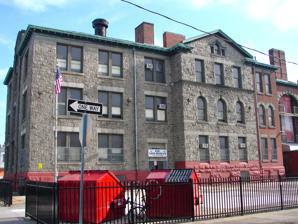
Building: Philip H. Sheridan School
Country: United States of America
Year built: 1900
United States historic place Philip H. Sheridan School U.S. National Register of Historic Places Philip H. Sheridan School, September 2010 Show map of Philadelphia Show map of Pennsylvania Show map of the United States Location 800 E. Ontario St., Philadelphia , Pennsylvania Coordinates 39°59′59″N 75°06′51″W / 39.9996°N 75.1142°W / 39.9996; -75.1142 Area 1 acre (0.40 ha) Built 1899–1900 Built by H.A. Miller & Son Architect Joseph W. Anschutz Architectural style Colonial Revival MPS Philadelphia Public Schools TR NRHP reference No. 88002322 Added to NRHP November 18, 1988 The Philip H. Sheridan Elementary School (as of 2022 known as the Gloria Casarez Elementary School ) [1] is an historic, American elementary school that is located in the Kensington neighborhood of Philadelphia , Pennsylvania . It is part of the School District of Philadelphia . It was added to the National Register of Historic Places in 1988. History and architectural features Built between 1899 and 1900, this historic structure is a three-story, five-bay, stone-and-brick building that was designed in the Colonial Revival style. It features a stone entrance pavilion, Palladian windows , and large arched openings. Three-story wings were added 1902 and 1910. It was added to the National Register of Historic Places in 1988. The school was named for Civil War General Philip Sheridan (1831–1888), one of the most famous Union Army generals of the American Civil War , who later oversaw brutal campaigns against Native Americans. In 2022, the school name was changed to the Gloria Casarez Elementary School. Gloria Casarez (December 13, 1971 – October 19, 2014) was an American civil rights leader in Philadelphia. Casarez was born in Philadelphia and grew up in the Kensington neighborhood of North Philadelphia, attending Sheridan Elementary as a child. Name change to Gloria Casarez Elementary School In June 2022, it was announced that parents, faculty, students and community members voted to change the name of the school to the Gloria Casarez Elementary School . "We were looking to find a name that represented our school and the goal of inclusion," said Sheridan’s assistant principal Julio Nunez. "It was 46% of the vote in favor of her. There were three other candidates on the ballot. The community voted, selected that name. The majority of the students, by the way, voted and the majority of them selected her [Casarez]. And we're very proud that now we stand with her for inclusion as well, as we move forward," Nunez said. References